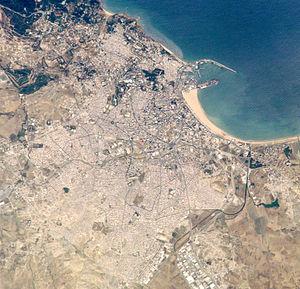
La baie de Tanger est une baie située près de Tanger dans le nord du Maroc, près du détroit de Gibraltar. Le cap Spartel et le cap Malabata définissent généralement sa limite.